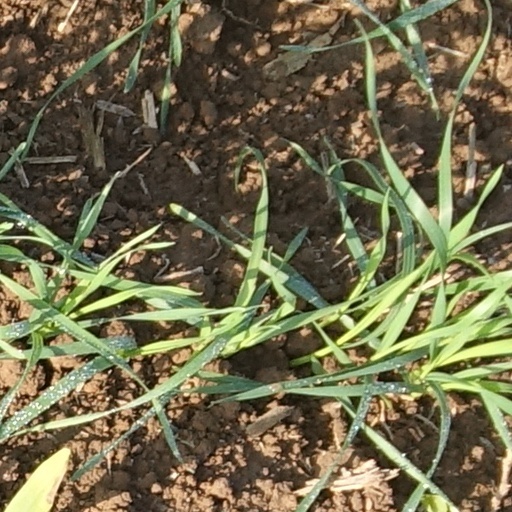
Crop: wheat